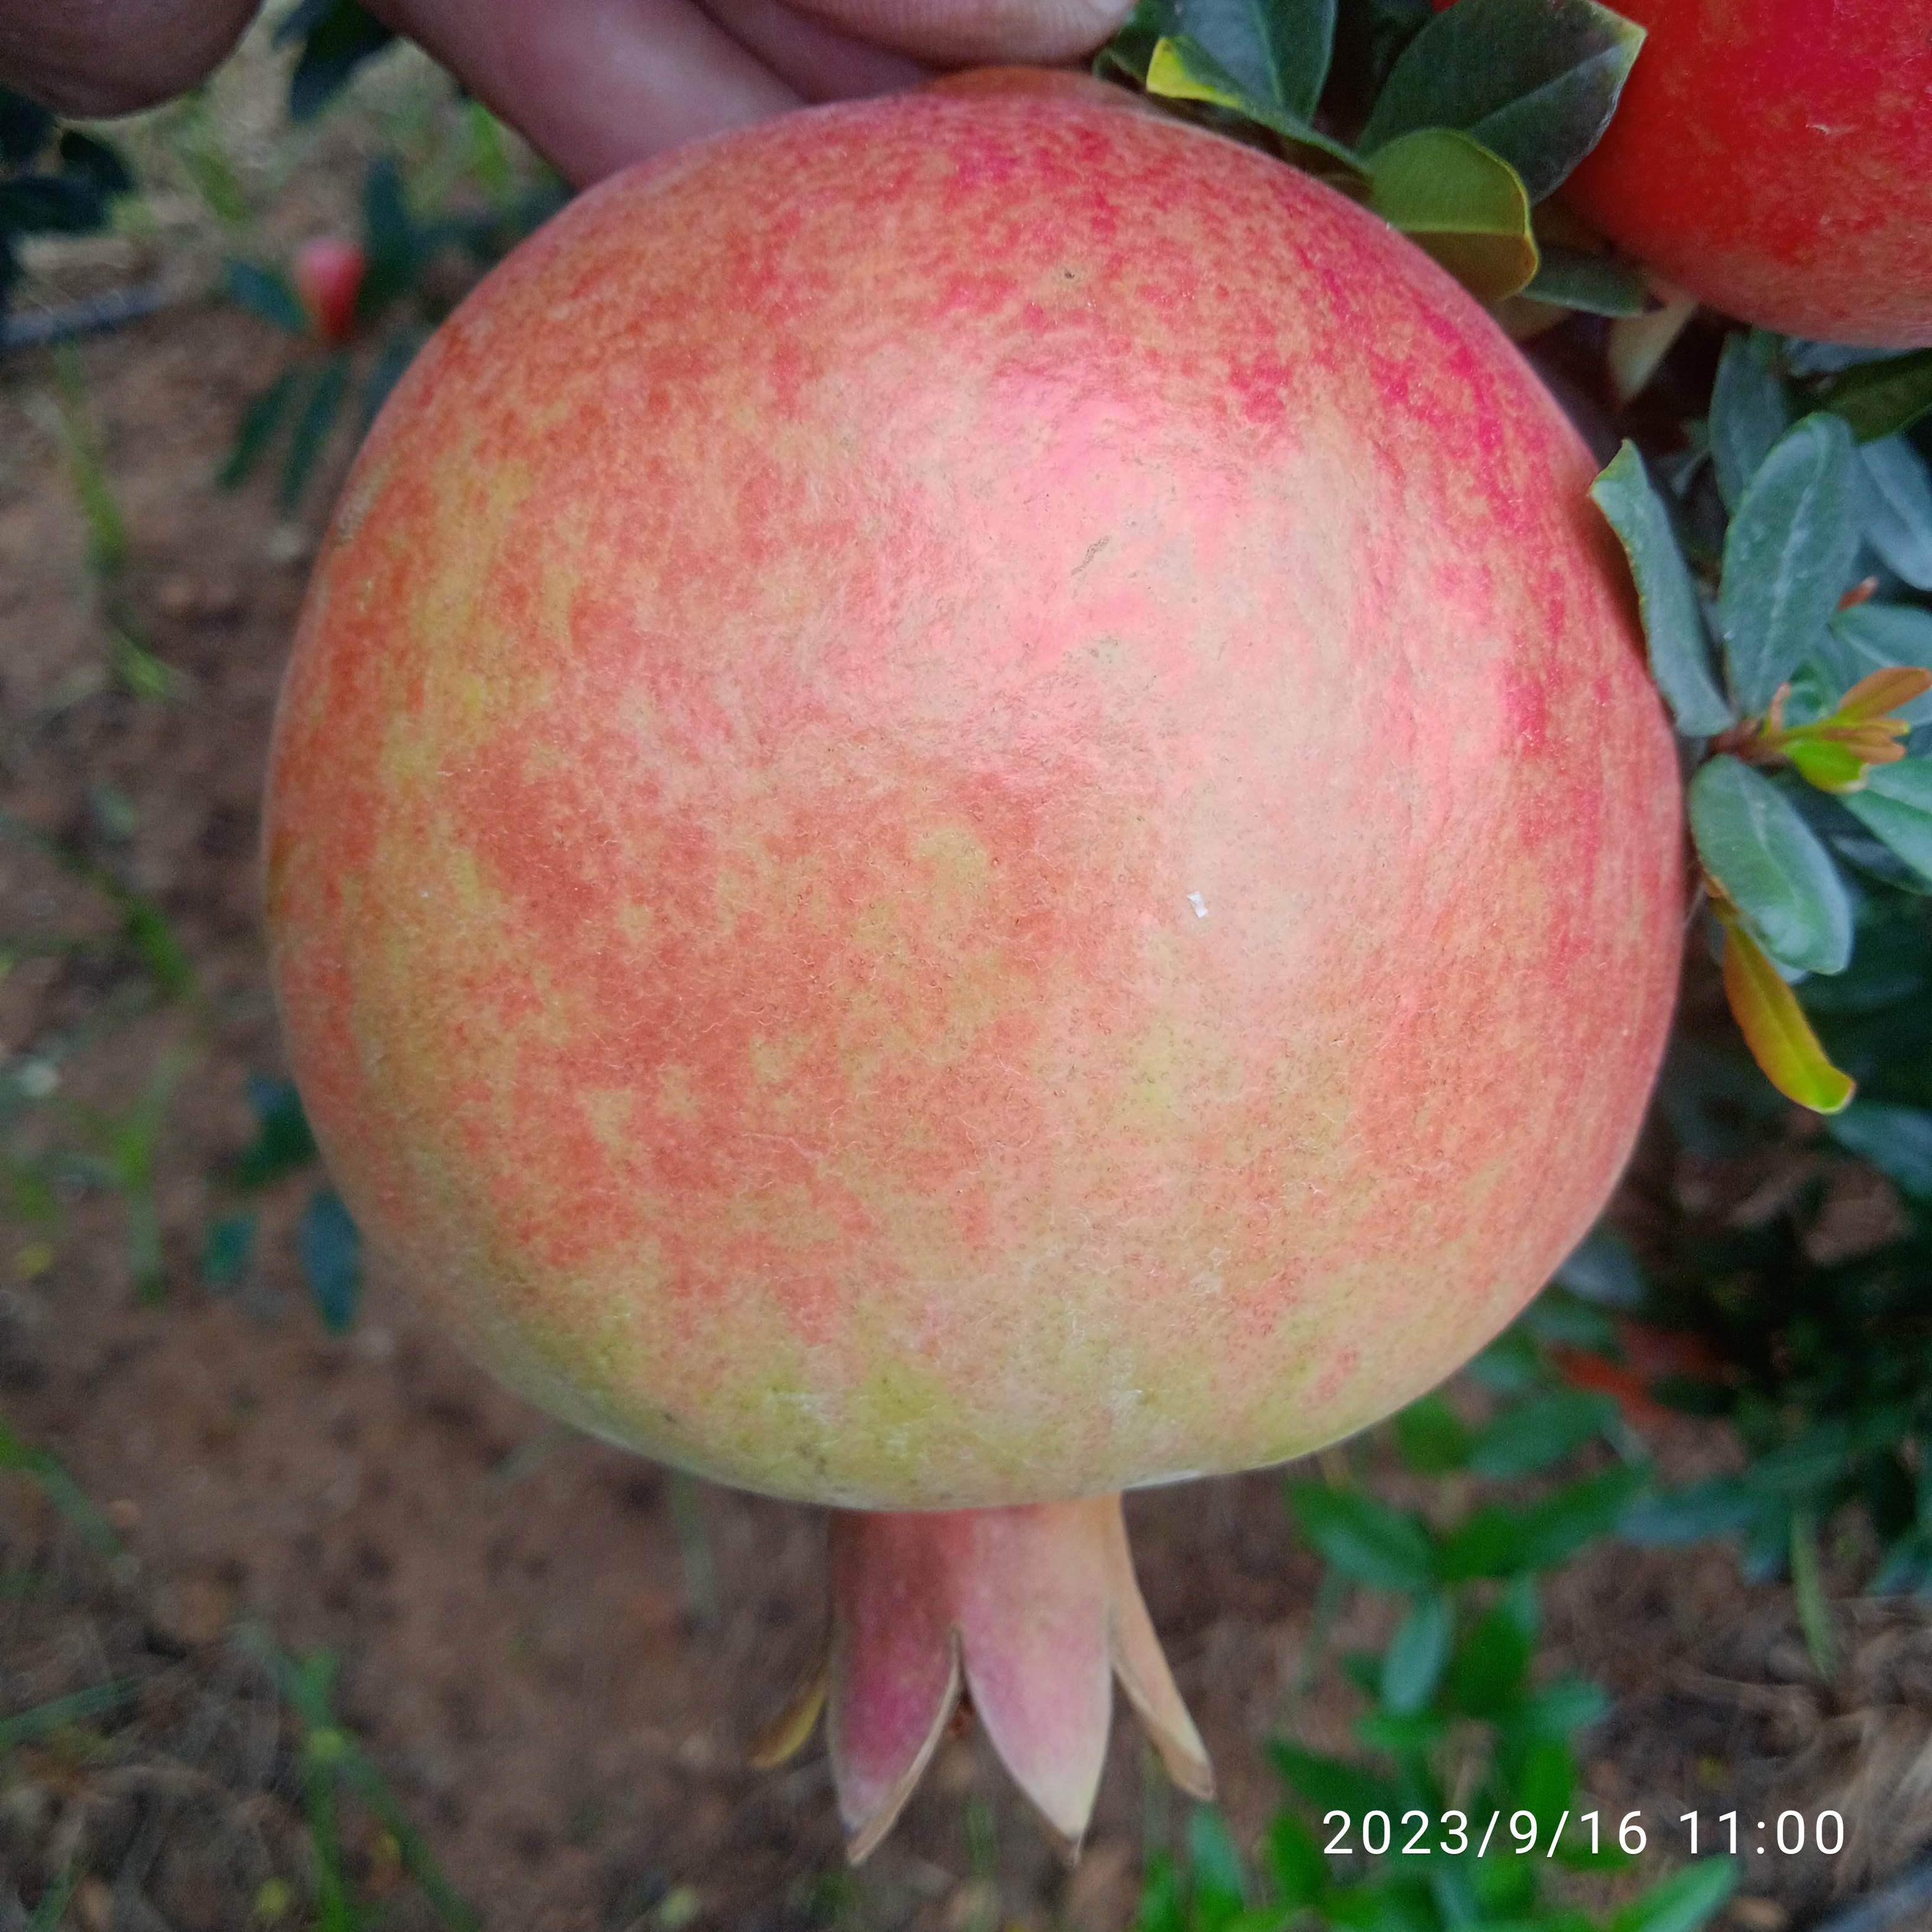
Label: Healthy